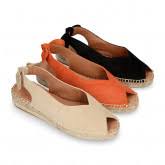
Label: Ballet Flat